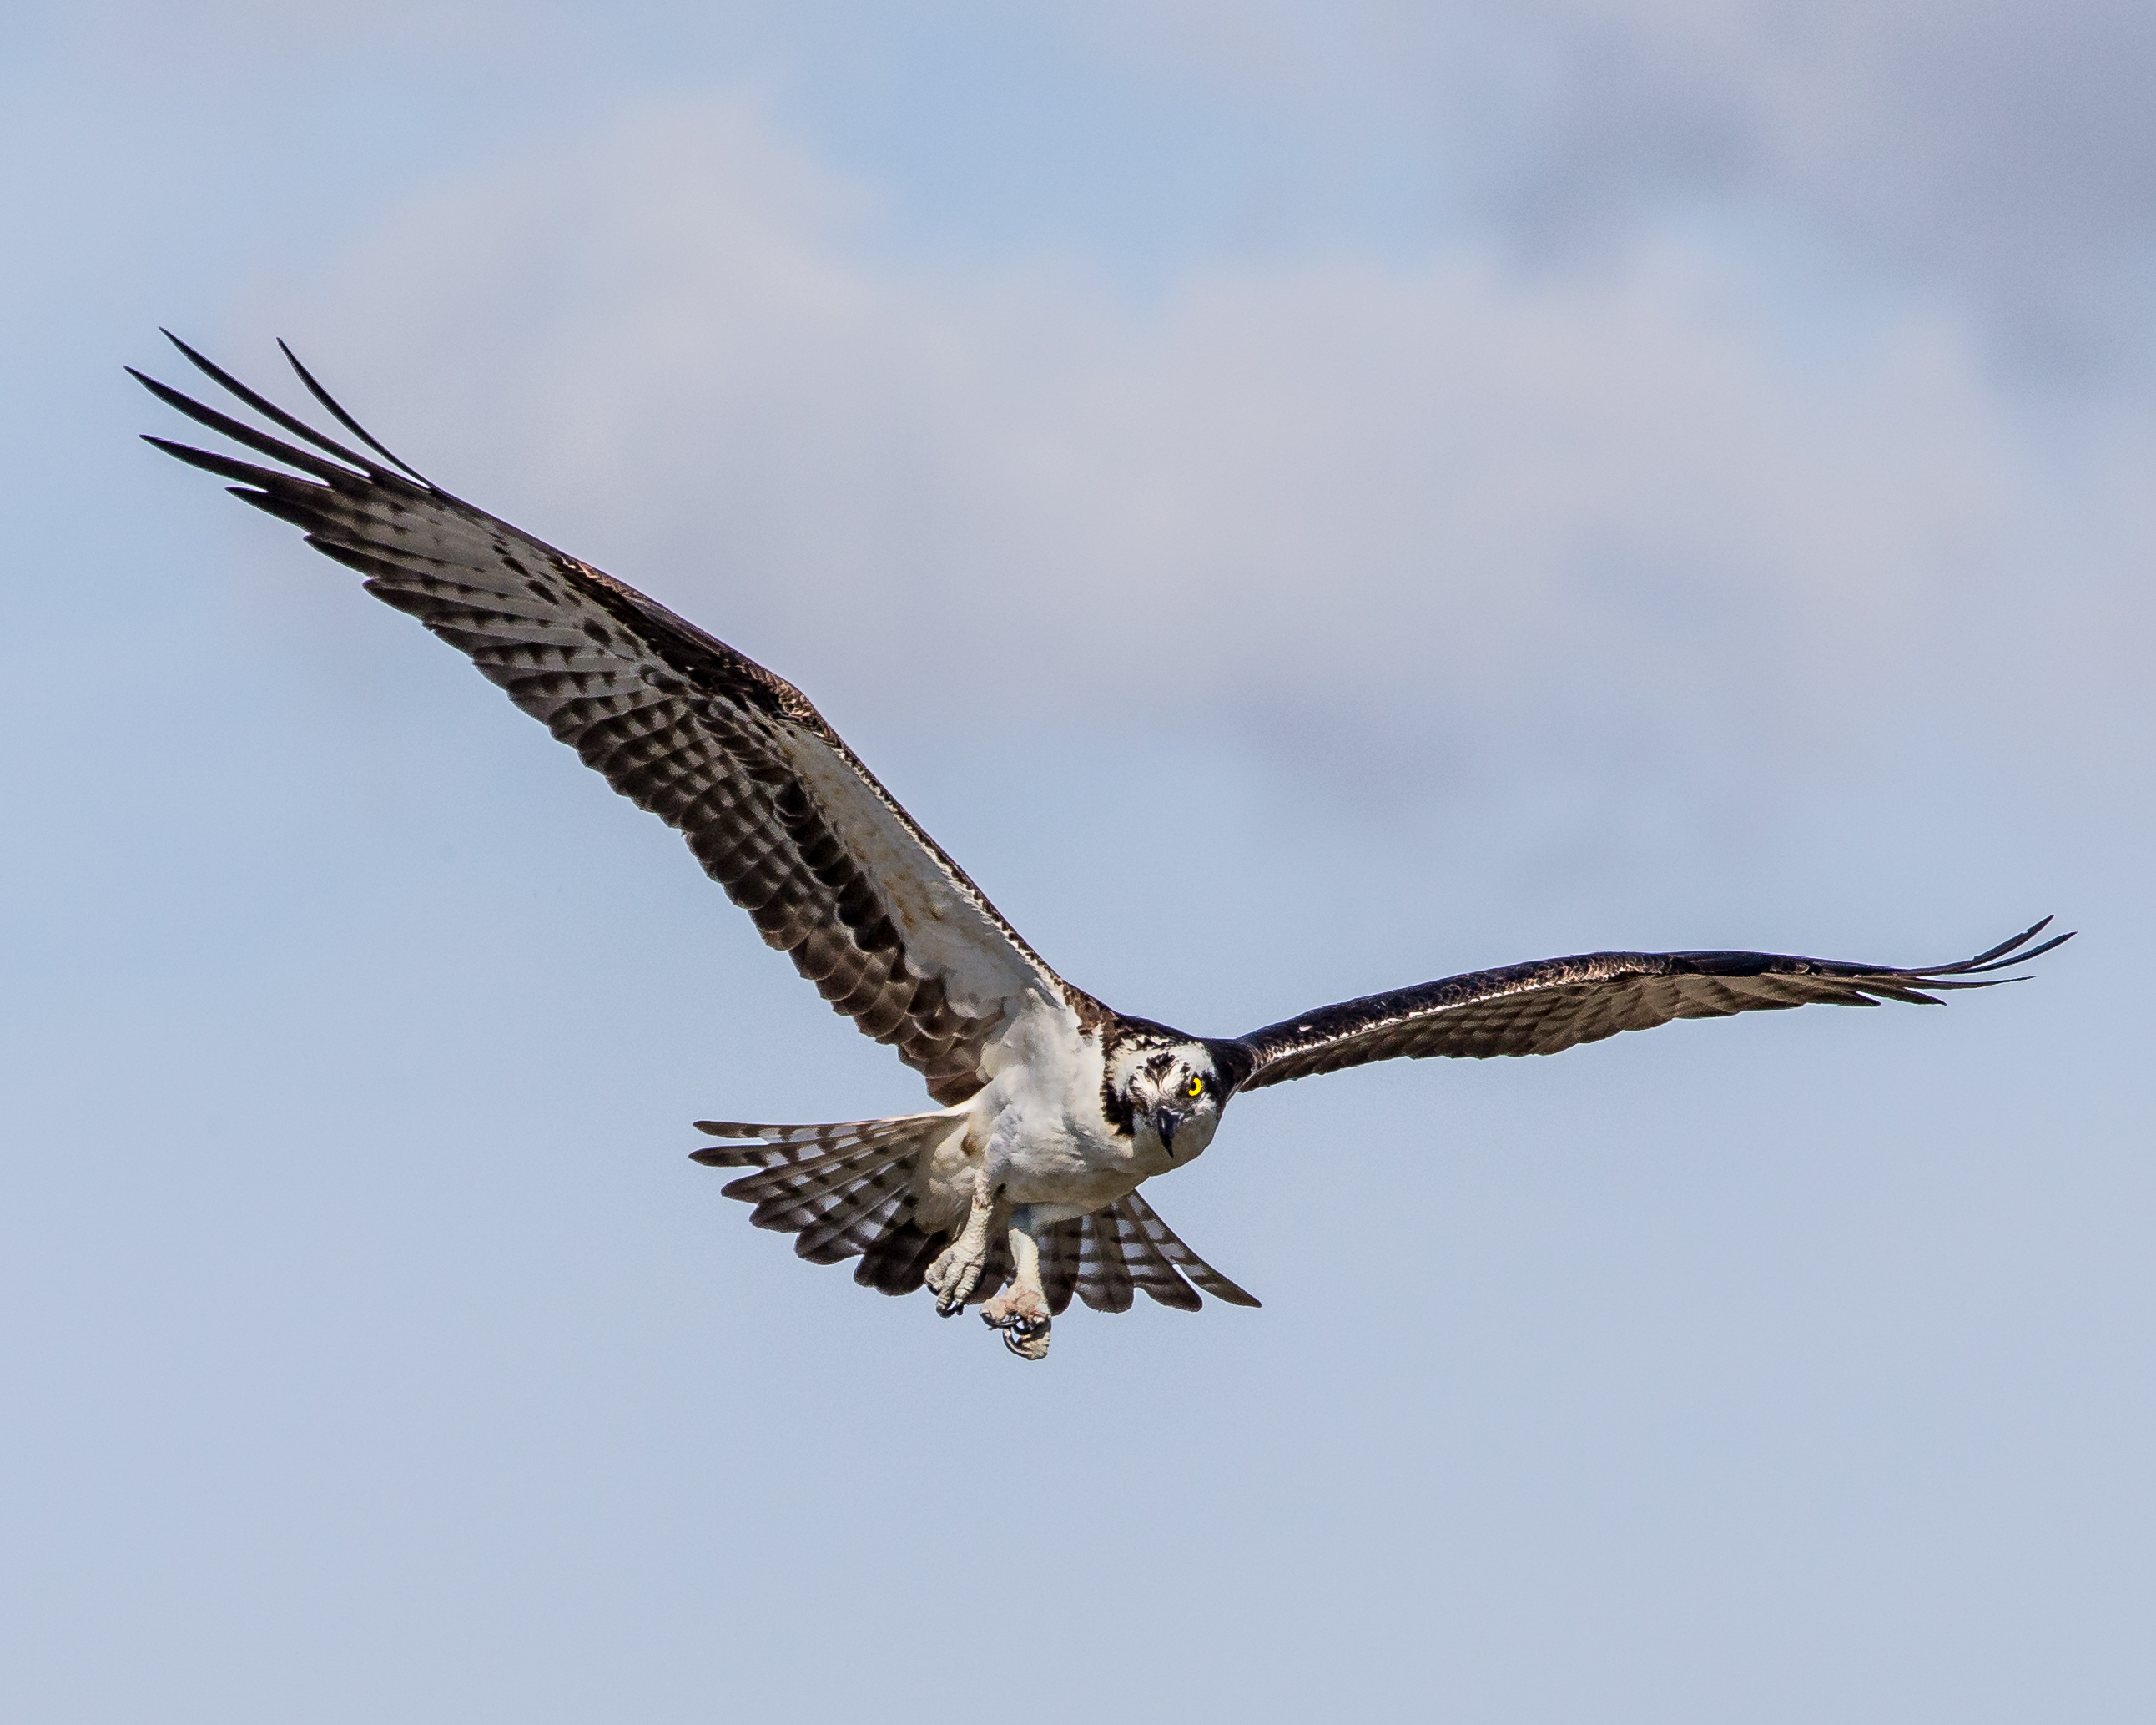
bird, wing, flying, beak, fishing, flight, eagle, hawk, fauna, bird of prey, gliding, vertebrate, osprey, falcon, harrier, florida, buzzard, inflight, bif, andymorffew, morffew, naturethroughthelens, naples, eaglelakespark, lookingdown, accipitriformes